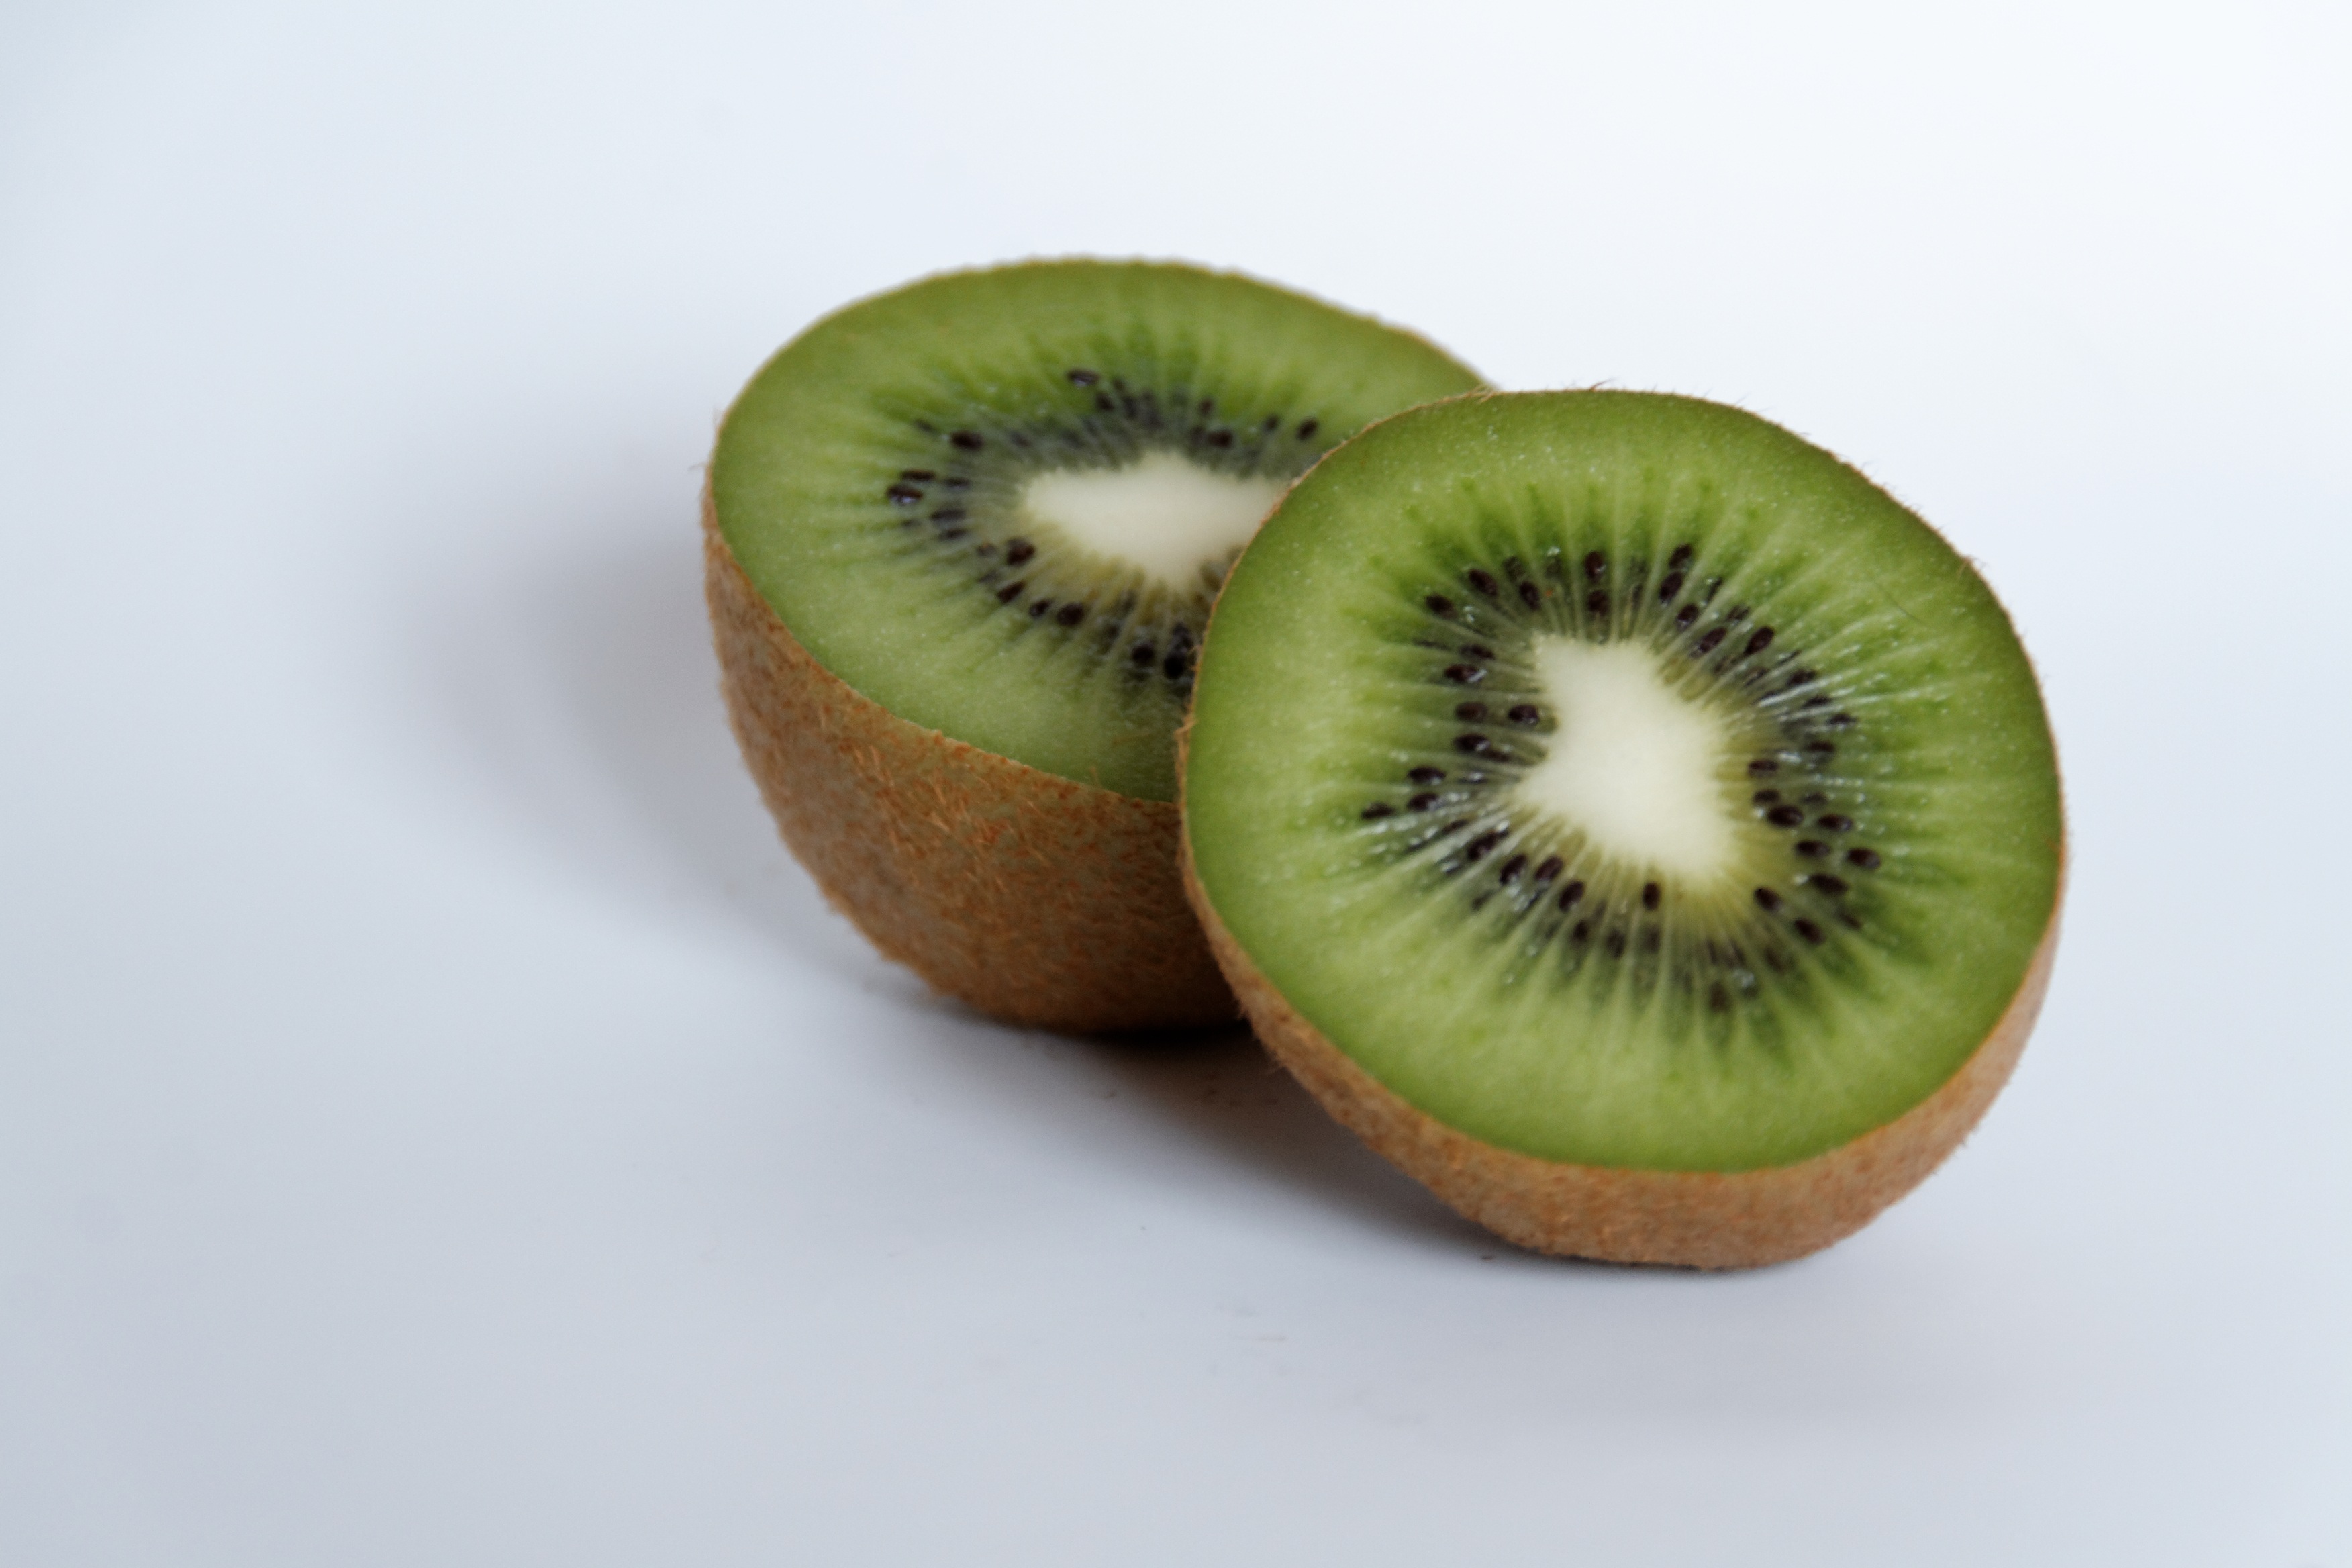
bird, plant, fruit, ripe, food, green, produce, healthy, eat, delicious, kiwi, nutrition, fruits, vitamins, frisch, bless you, flightless bird, kiwifruit